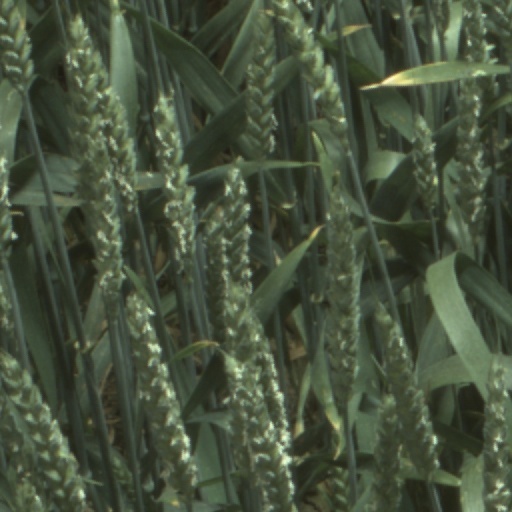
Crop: wheat